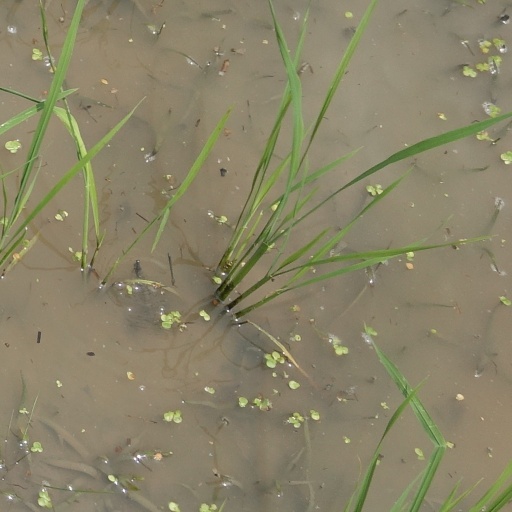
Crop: rice